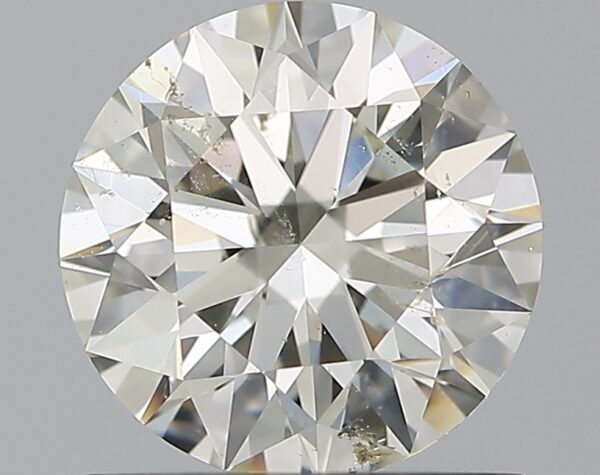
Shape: round
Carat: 1.01
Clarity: SI2
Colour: K
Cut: EX
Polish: EX
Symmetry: EX
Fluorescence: N
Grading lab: GIA
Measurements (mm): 6.38 x 6.42 x 3.98